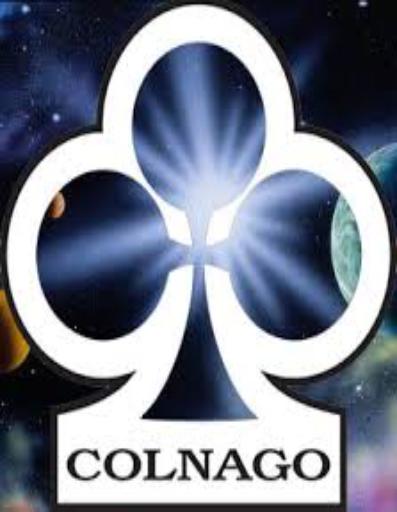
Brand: Colnago
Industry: Transportation